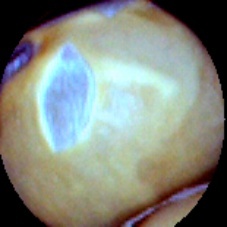
Label: Skin-damaged